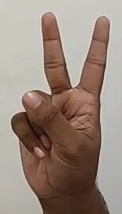
ASL sign: 2